Great Wall Motor

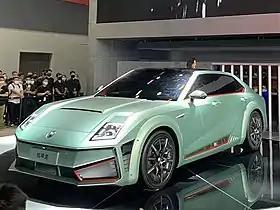
Sar Mecha Dragon

In 2020, Great Wall Motor rebranded to GWM. In March 2021, GWM spun off the Tank brand, which was previously a model line within the Wey brand. Tank-branded vehicles are body-on-frame SUVs based on the Tank platform.